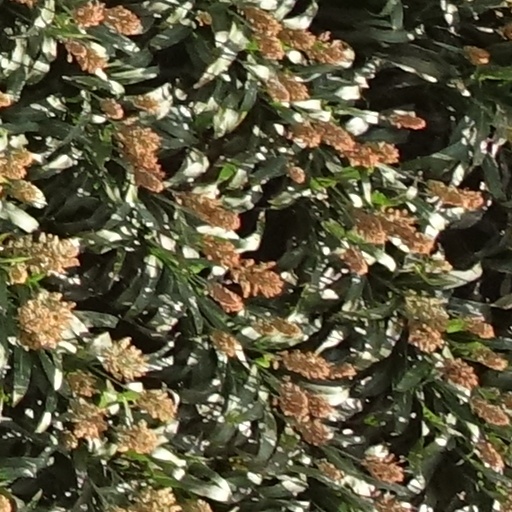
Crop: sorghum